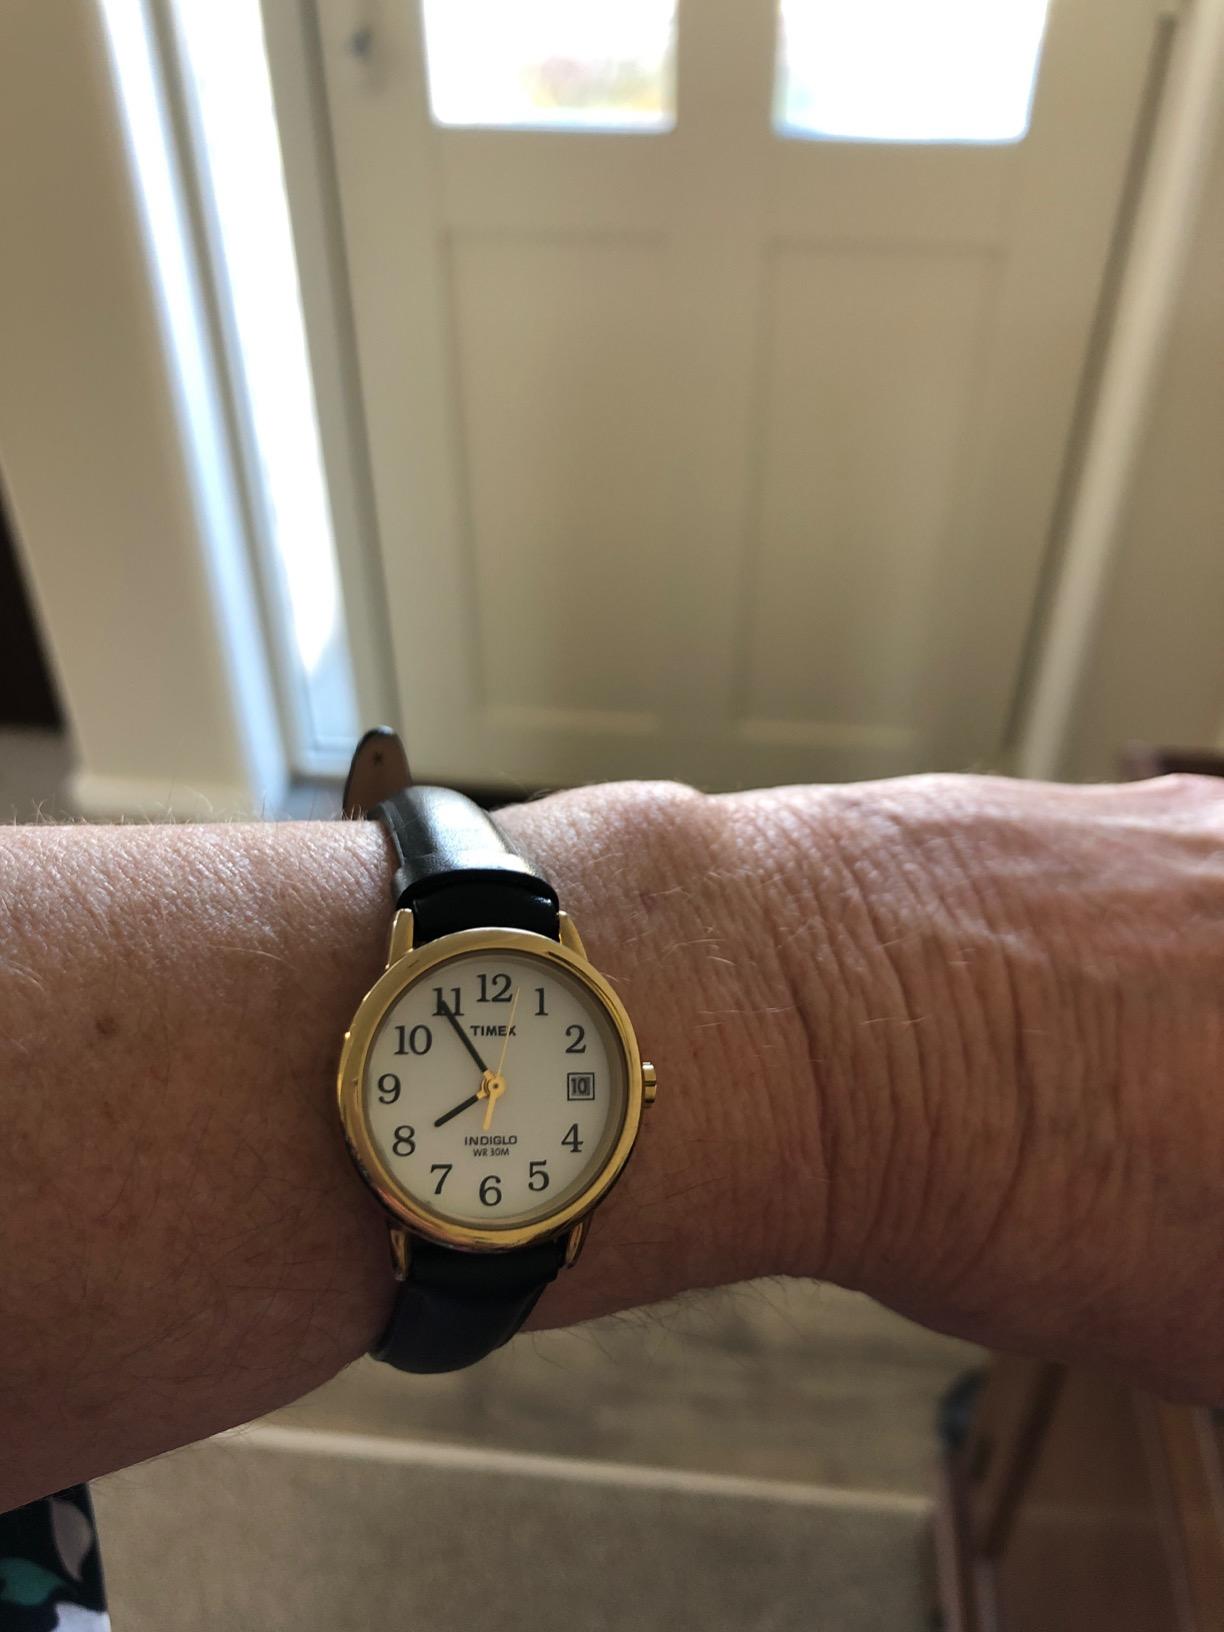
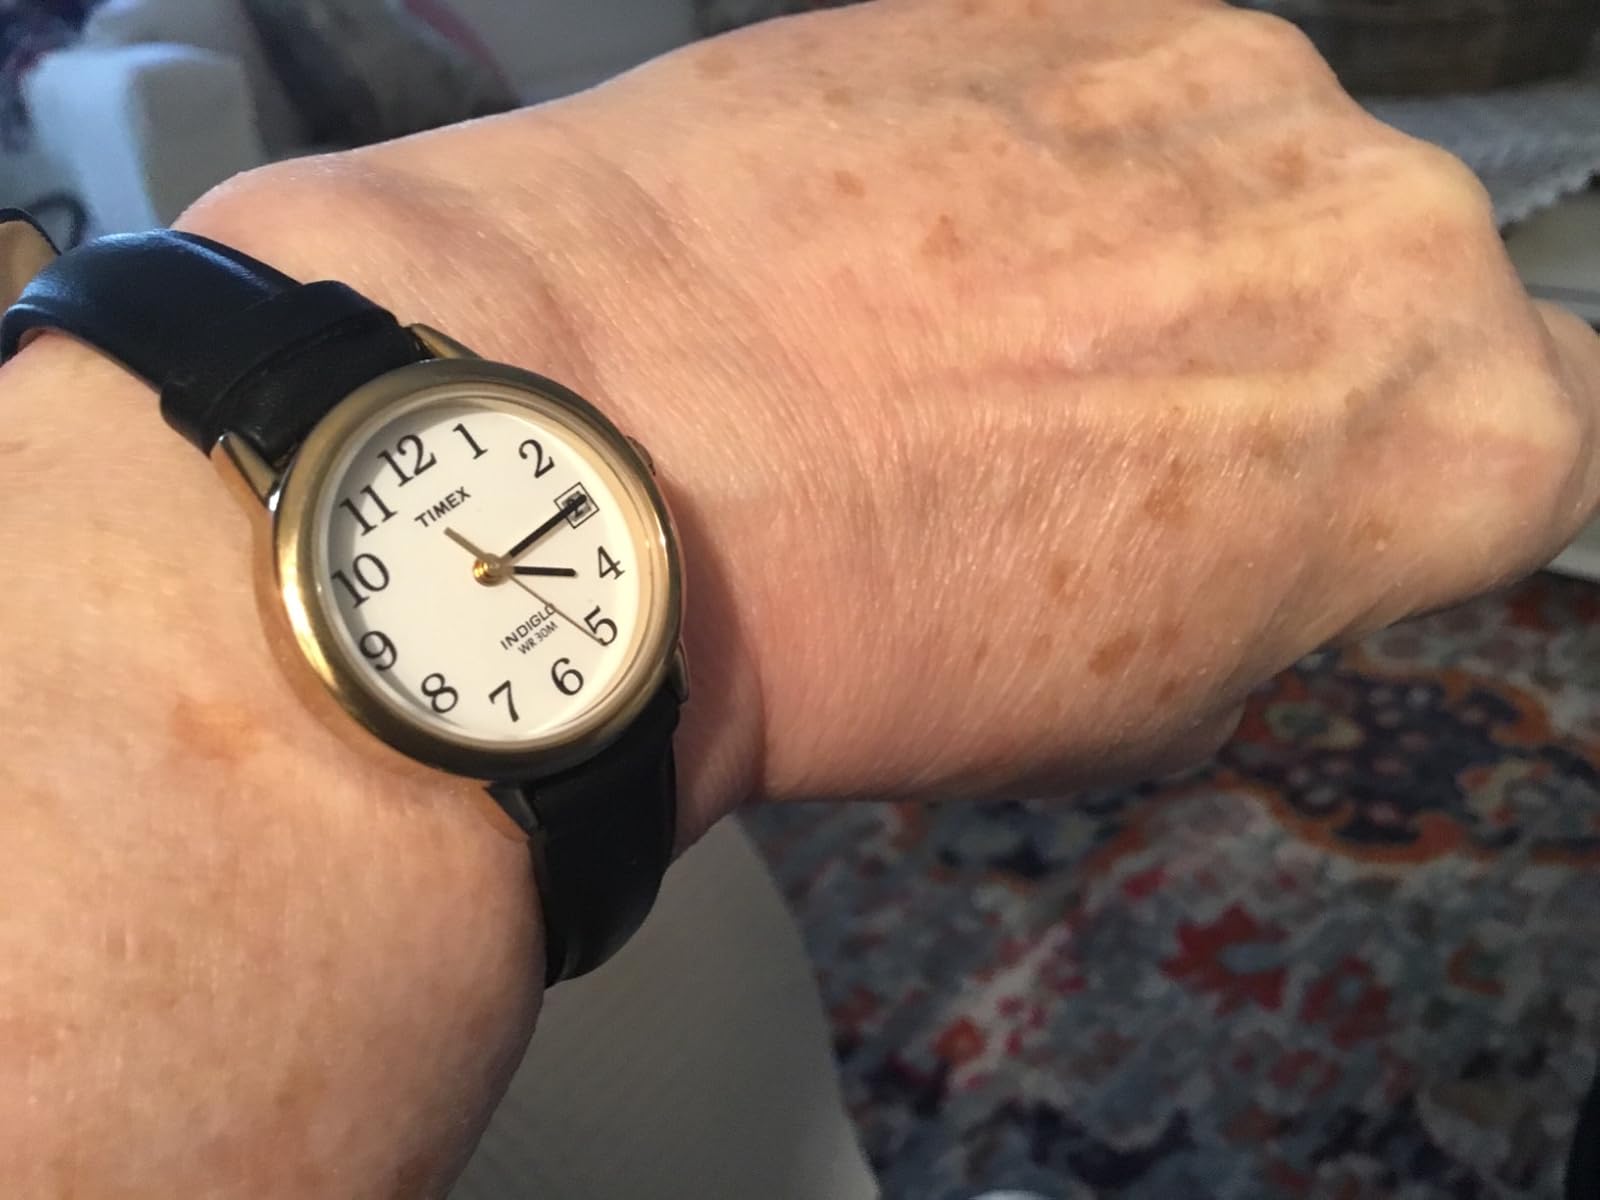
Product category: accessories_watch
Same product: yes